Describe the emotion expressed in this image:  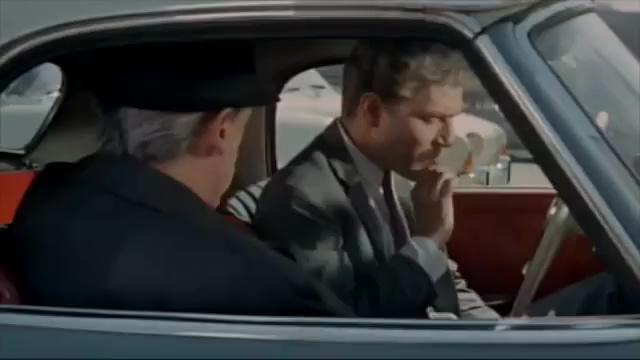
This person displays Fear, valence and arousal with low intensity.